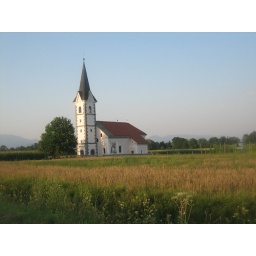
A little church in a field on our bike ride.